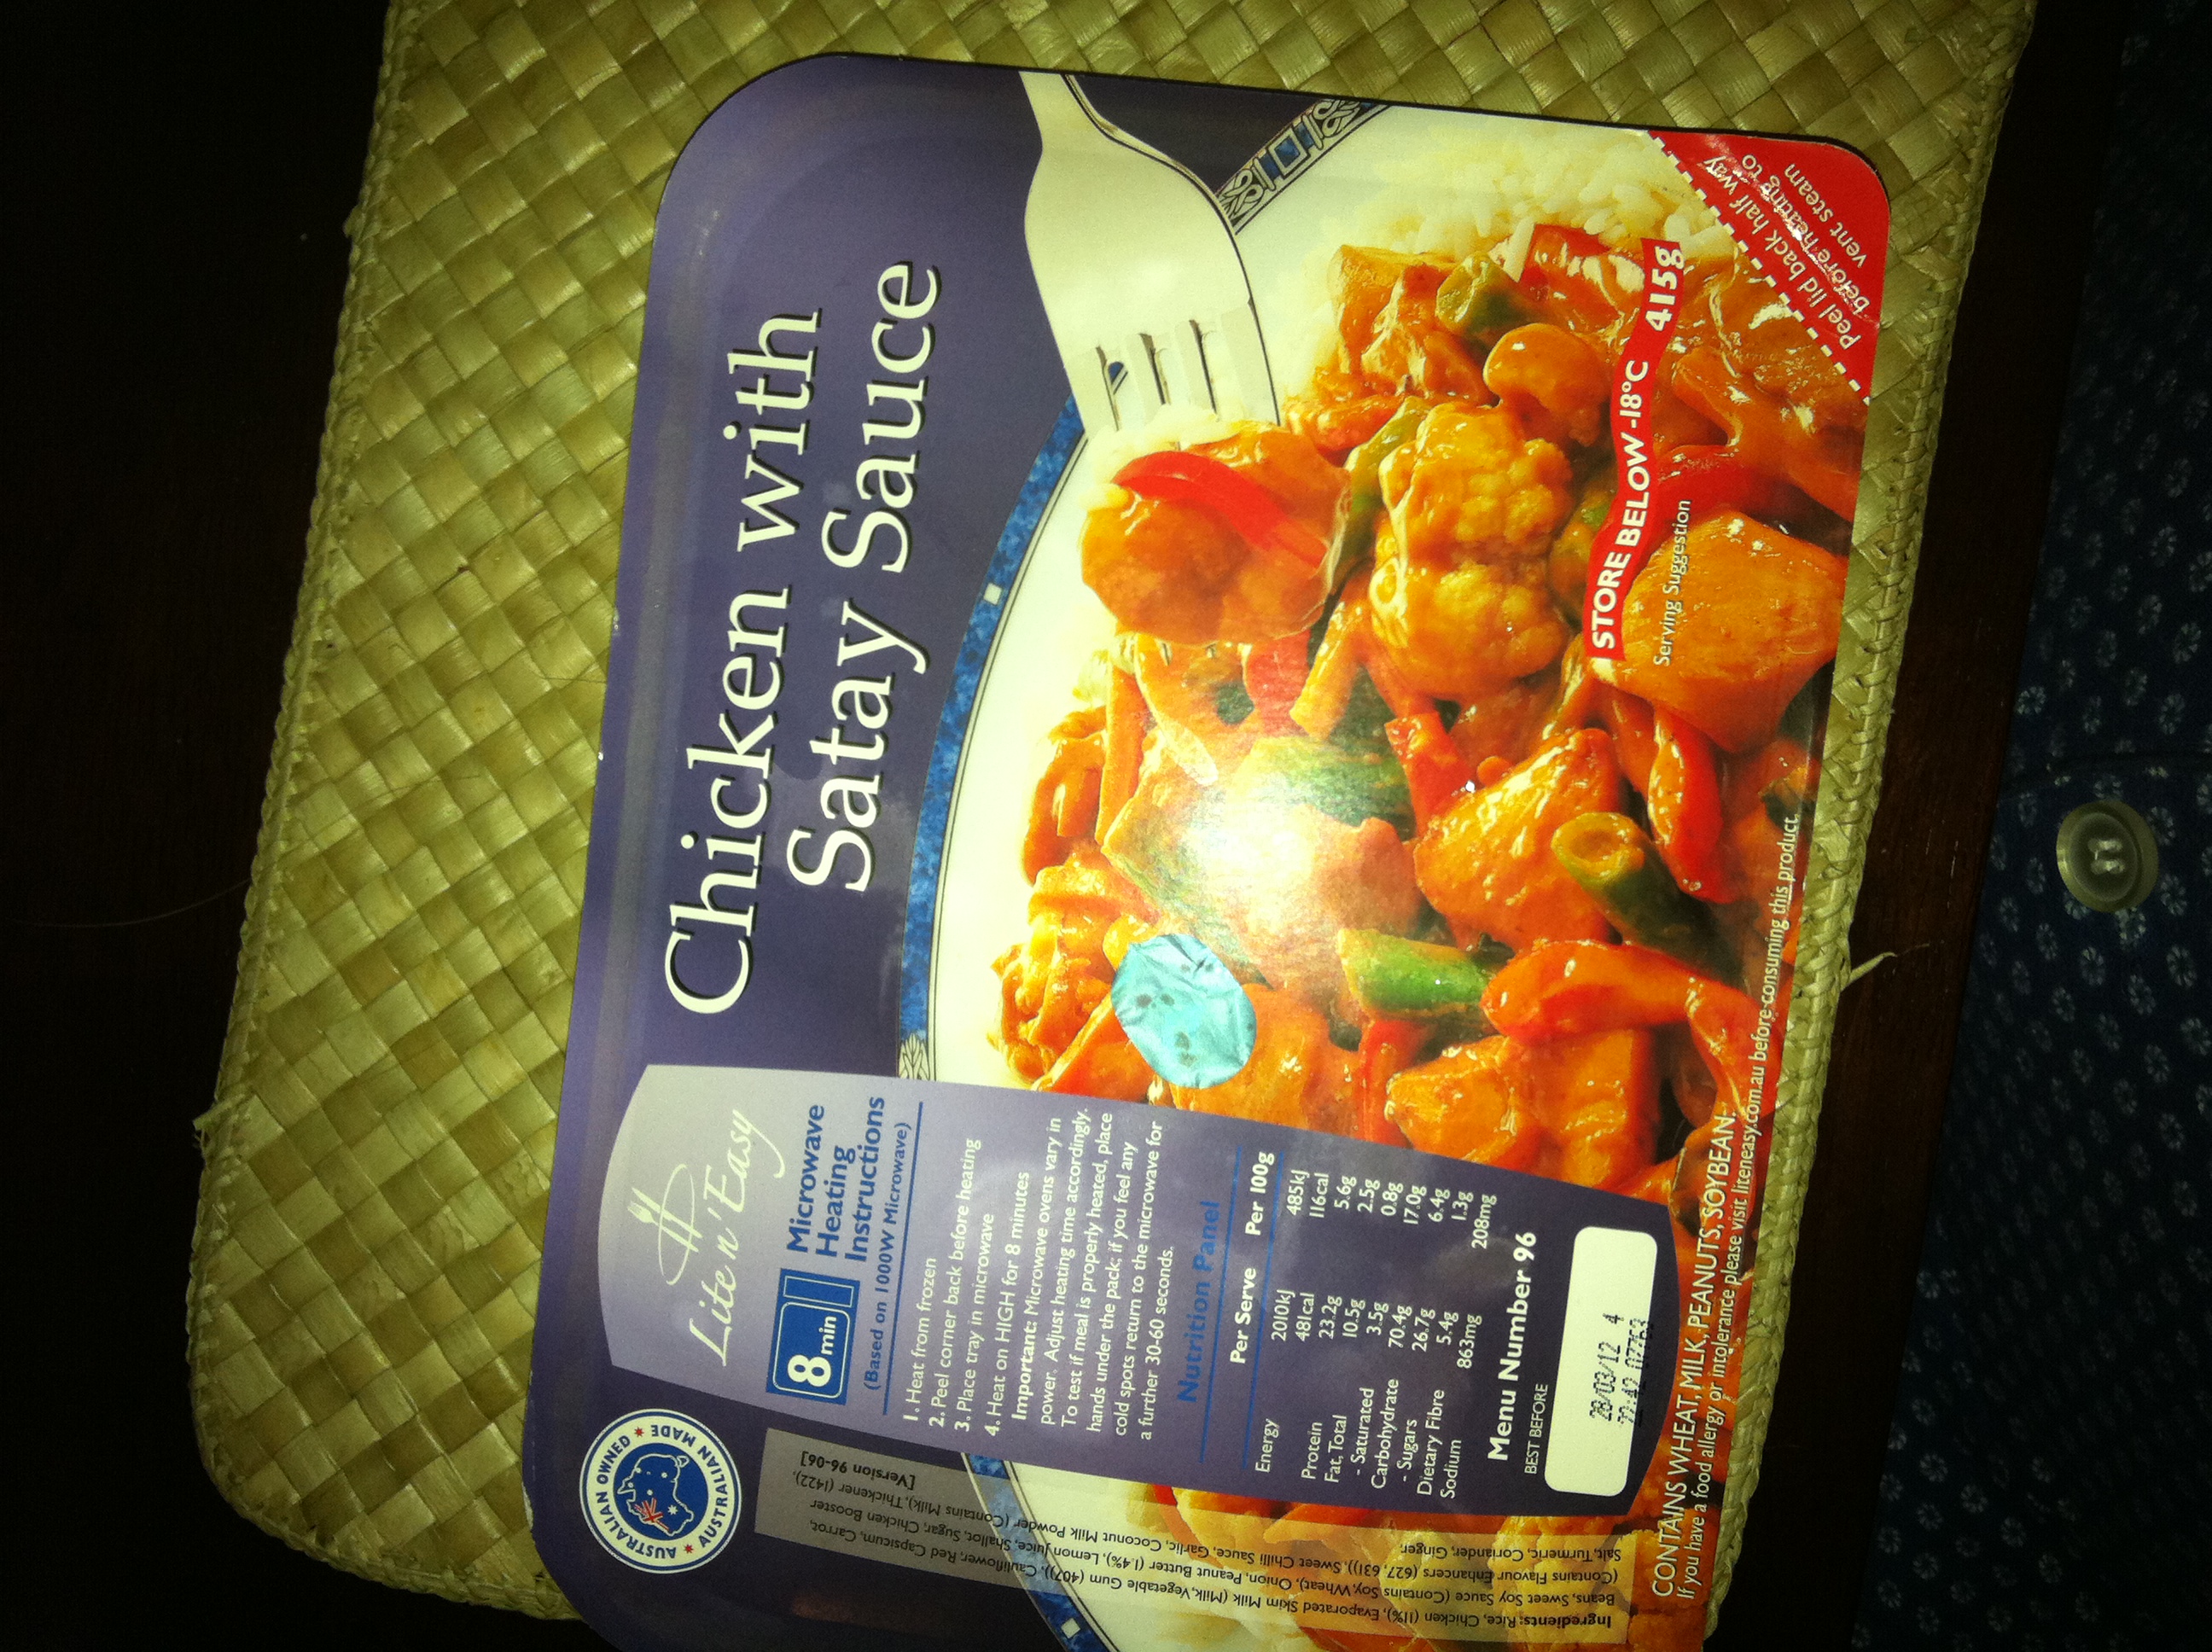Question: What is in this box?
Answer: chicken satay sauce